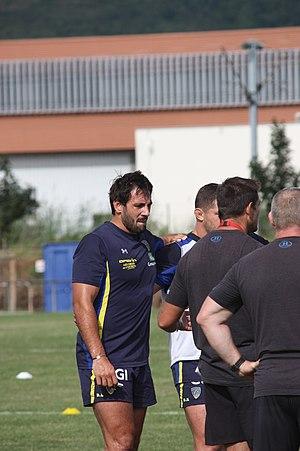
Asm Clermont
Rémi Lamerat, né le 14 janvier 1990, est un joueur international français de rugby à XV évoluant au poste de centre. Formé au Stade toulousain, il ne s'impose pas et quitte le club pour rejoindre le Castres olympique afin d'avoir plus de temps de jeu tout en restant au sein de l'élite du rugby hexagonal. Il rejoint ensuite l'ASM Clermont Auvergne en 2016 puis l'Union Bordeaux Bègles en 2019.